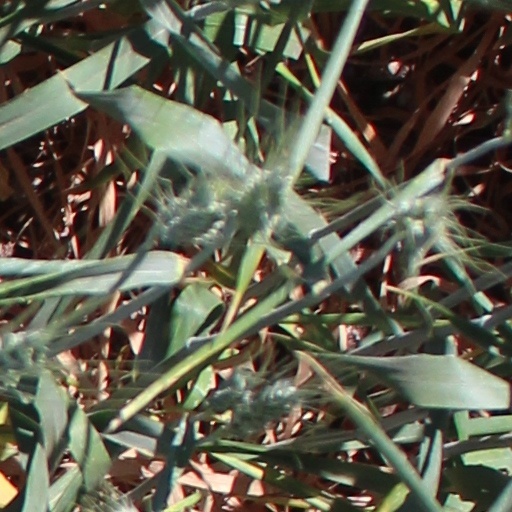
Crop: wheat